Nong Fa Lake

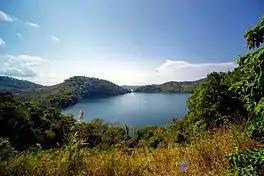
10 March 2012

Nong Fa Lake or Nongphatom Lake ('Blue Lake') is a volcanic crater lake in the mountains of Sanxay District, Attapeu Province, southeastern Laos, in the Dong Ampham National Biodiversity Conservation Area, about 12 kilometres from the Vietnamese border. At an elevation of 1154 metres, the maximum depth of the lake is reportedly 78 metres, although locals have claimed that the depth is unknown, having attempted fruitlessly to gauge the depth with bamboo poles.